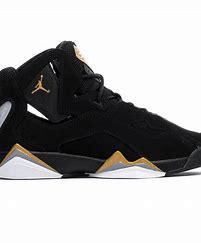
Brand: Jordan
Model: True Flight